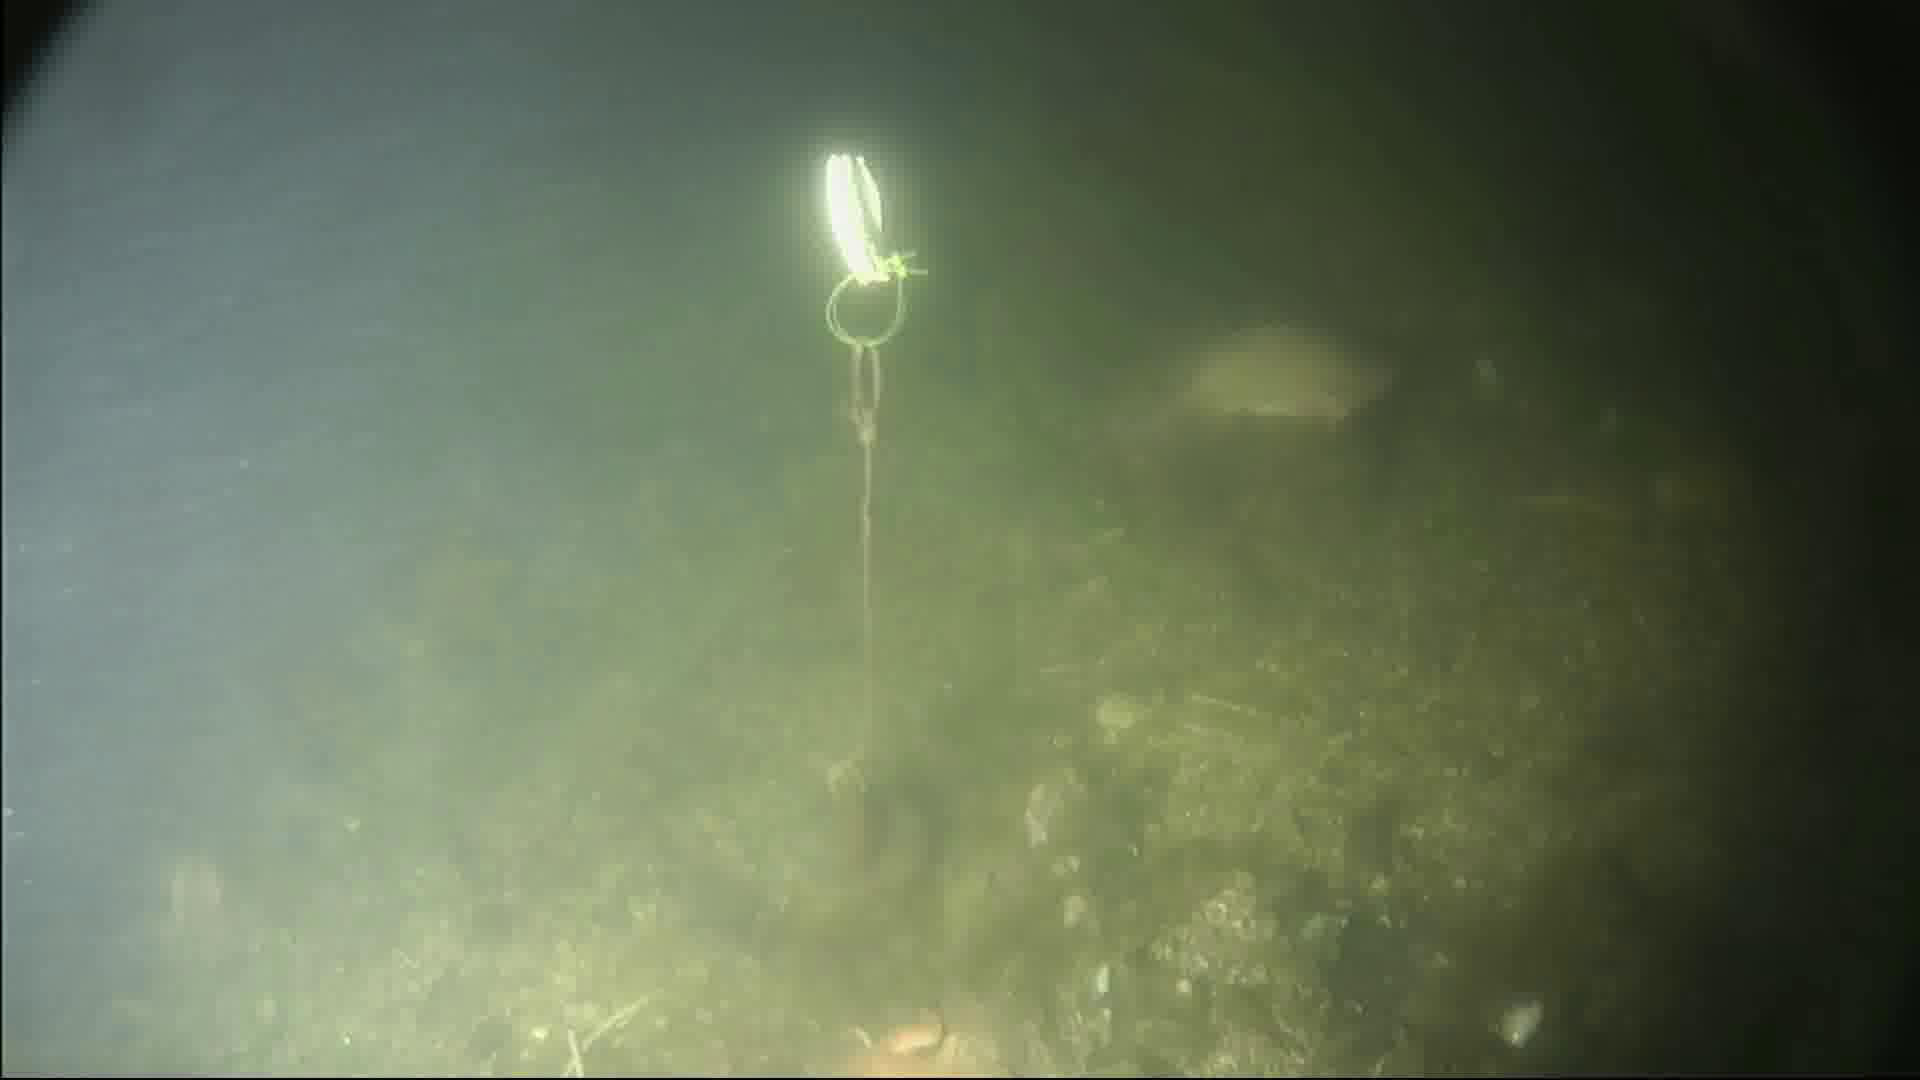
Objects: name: fish
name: starfish